2002 Gujarat violence

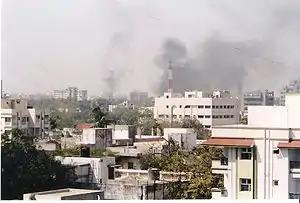
The skyline of Ahmedabad filled with smoke as buildings and shops are set on fire by rioting mobs.

On 28 February 2002, a three-day period of inter-communal violence began in the western Indian state of Gujarat. The burning of a train in Godhra the day before, which caused the deaths of 58 Hindu pilgrims and karsevaks returning from Ayodhya, is cited as having instigated the violence. Following the initial violence, further outbreaks occurred in Ahmedabad for three months; statewide, even further outbreaks of violence against the minority Muslim population of Gujarat continued for the next year.